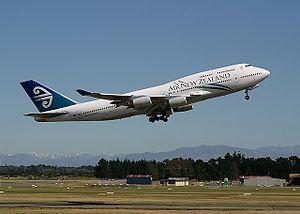
Boeing est un constructeur aéronautique et aérospatial américain. Son siège social est situé à Chicago, dans l'Illinois et sa plus grande usine à Everett, près de Seattle dans l'état de Washington. Cet avionneur s'est spécialisé dans la conception d'avions civils, mais également dans l'aéronautique militaire, les hélicoptères ainsi que dans les satellites et les lanceurs avec sa division Boeing Defense, Space & Security. En 2012, elle se positionne au deuxième rang des ventes de matériel militaire au niveau mondial. Cette société se livre à une guerre commerciale avec son principal concurrent, le groupe européen Airbus Commercial Aircraft.